Rogue River (Oregon)

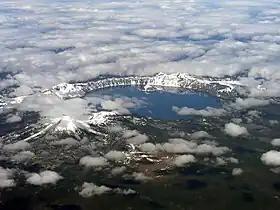
Crater Lake, the remains of Mount Mazama

Arising near Crater Lake, the Rogue River flows from the geologically young High Cascades through the somewhat older Western Cascades and then through the more ancient Klamath Mountains. The High Cascades are composed of volcanic rock produced at intervals from about 7.6 million years ago through geologically recent events such as the catastrophic eruption of Mount Mazama in about 5700 BCE. The volcano hurled of ash into the air, covering much of the western U.S. and Canada with airfall deposits. The volcano's subsequent collapse formed the caldera of Crater Lake.